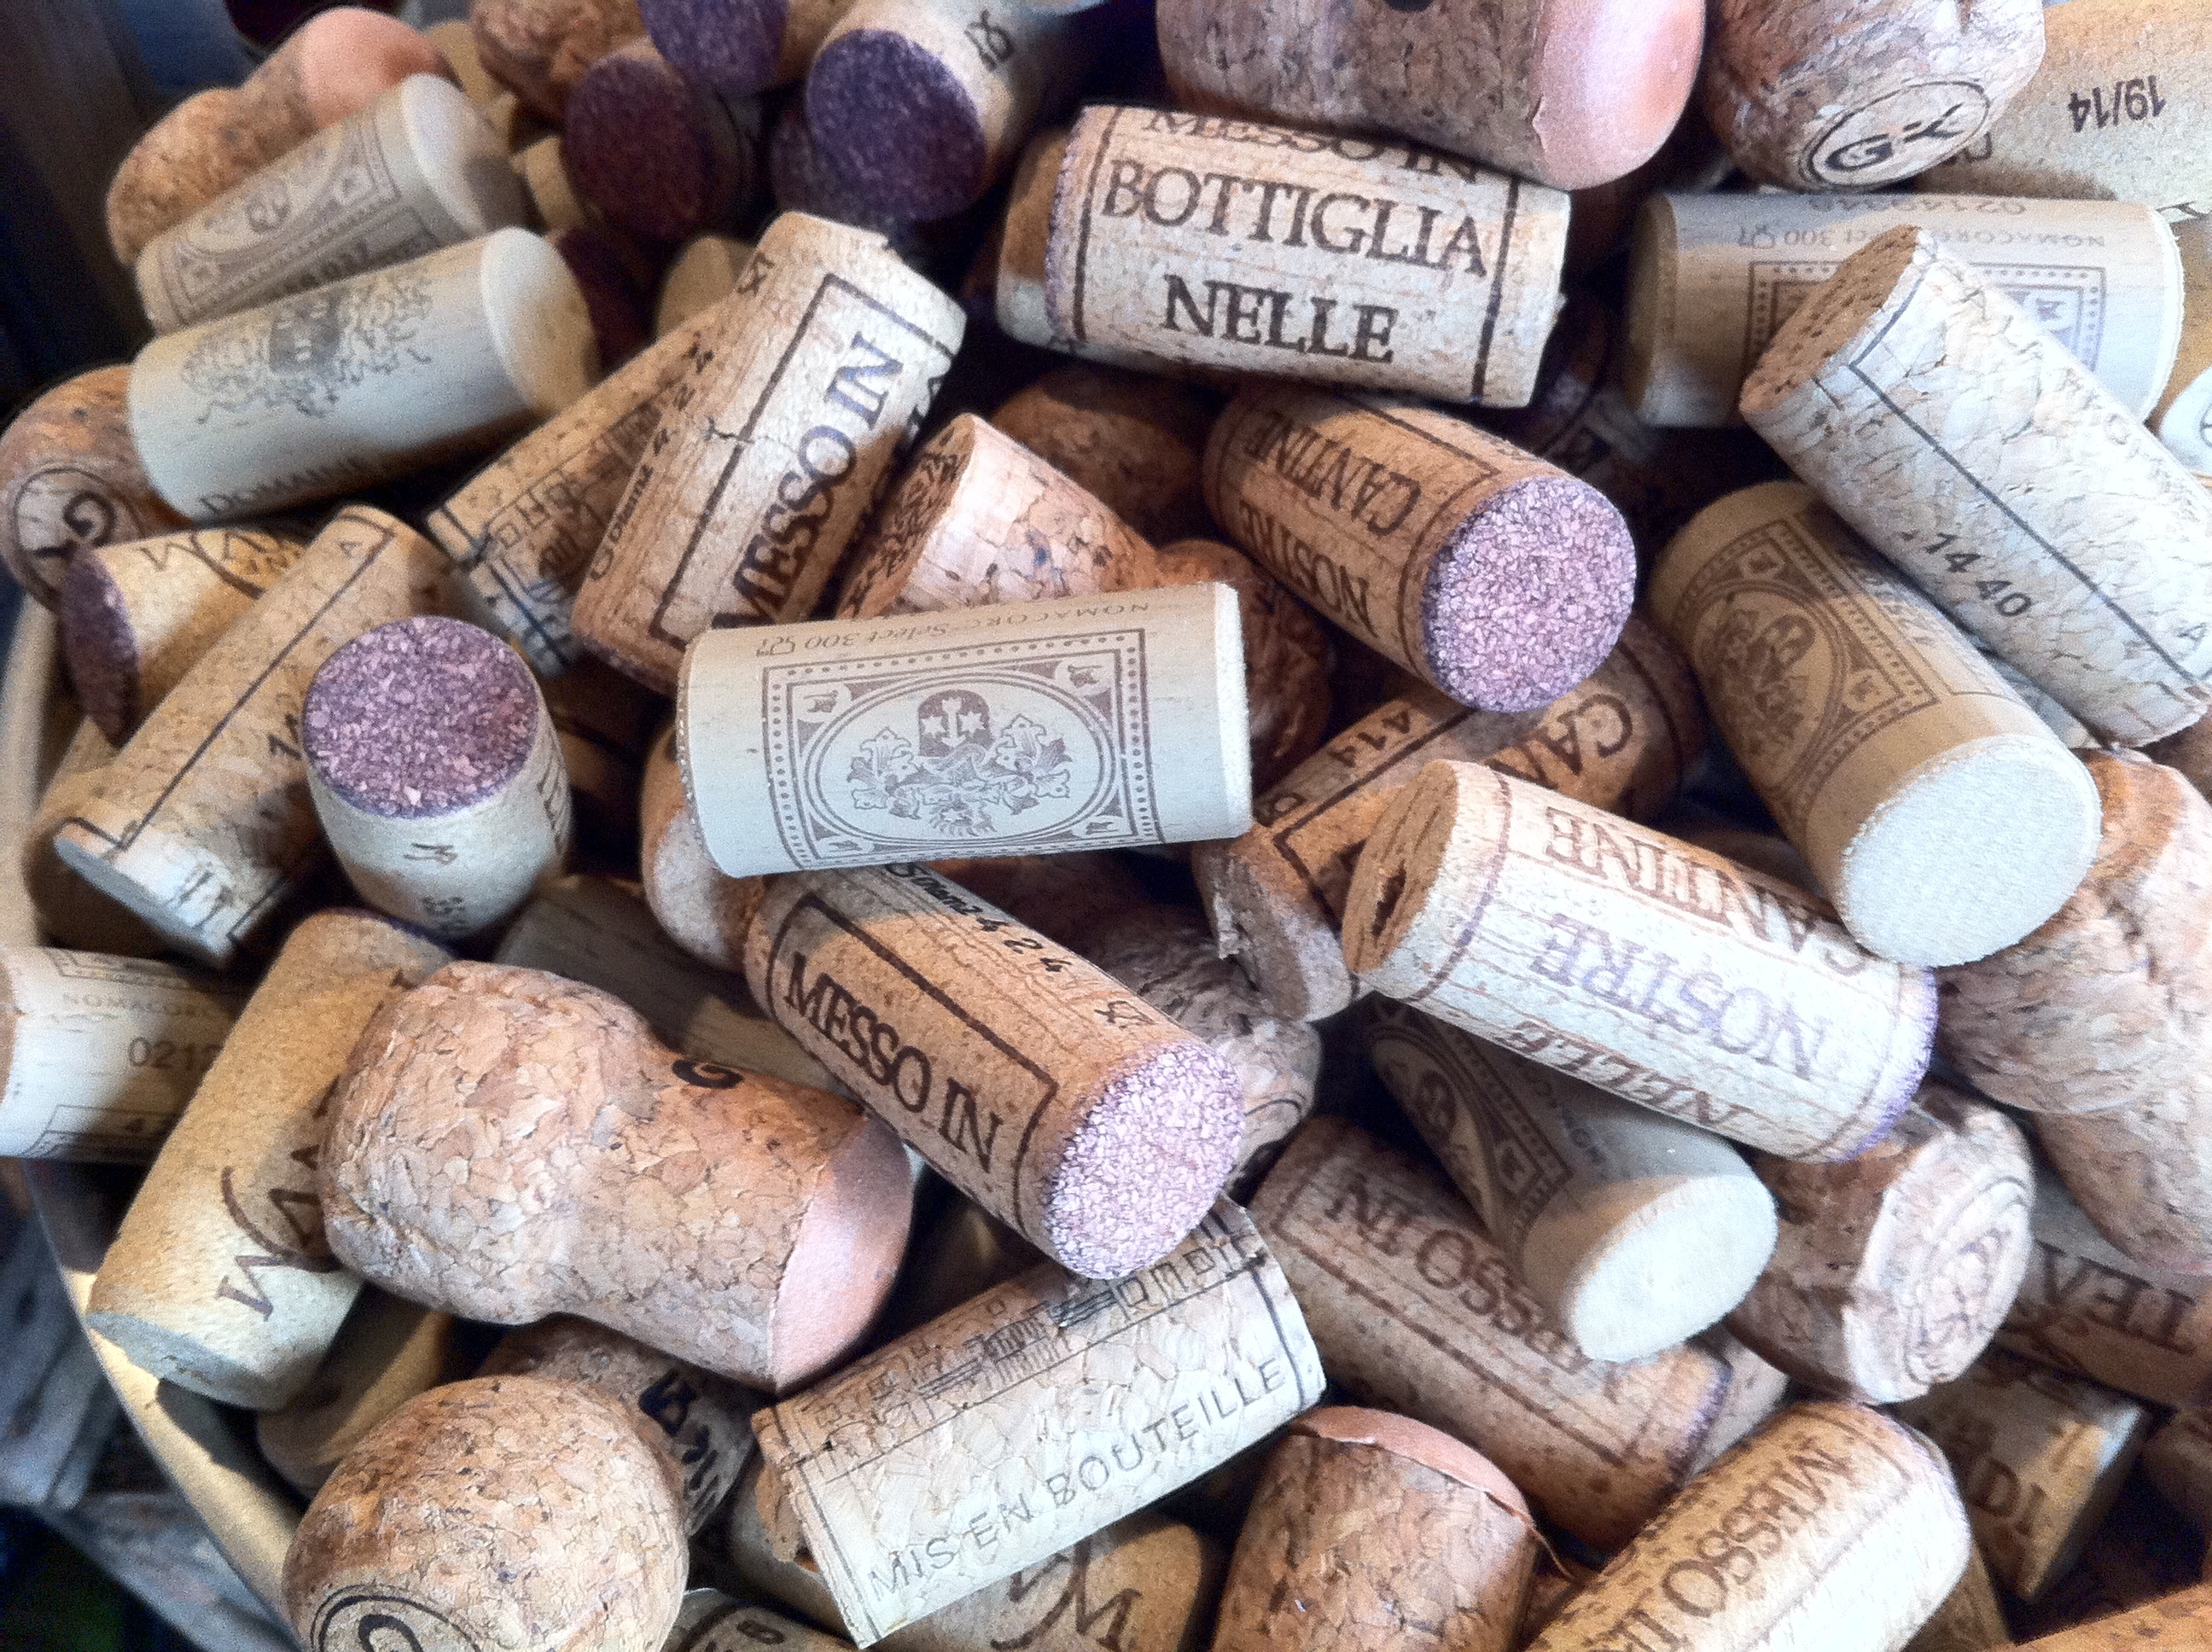
wood, pebble, material, deco, cork, wine corks